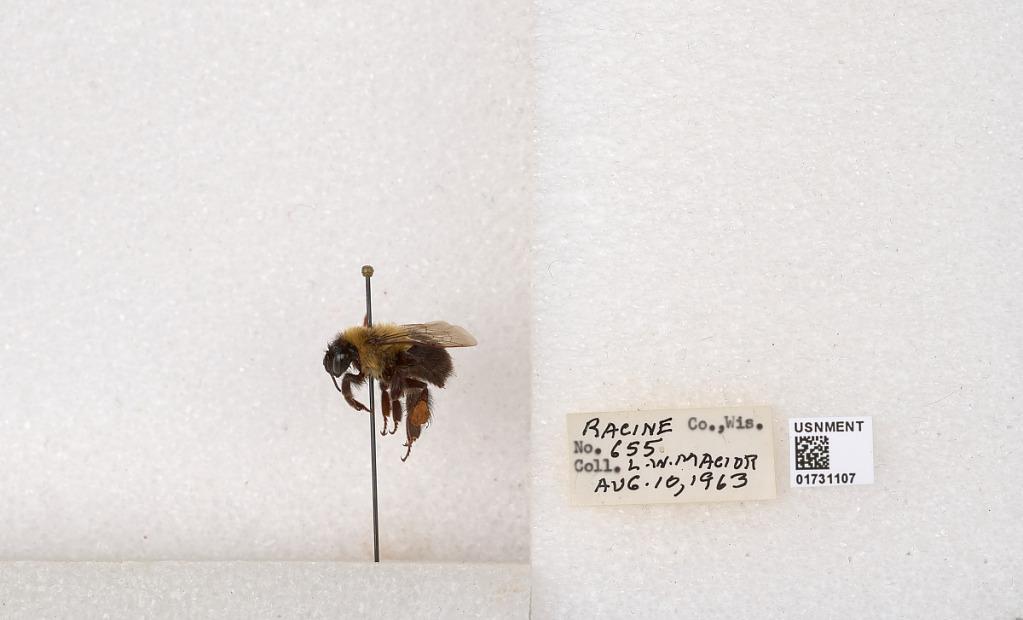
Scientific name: Bombus impatiens Cresson
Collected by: L. Macior
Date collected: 1963-8-10
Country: United States
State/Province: Wisconsin
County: Racine
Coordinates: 42.7299, -87.8123